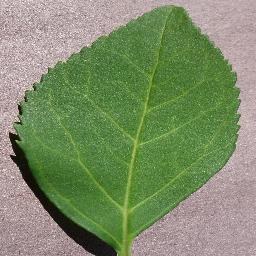
Label: Cherry___healthy